HMS Porpoise (1799)

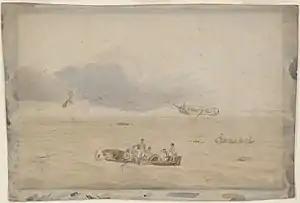
"Wreck of the Porpoise", William Westall, 1803, National Library of Australia

On 10 August 1803, "Porpoise" left Sydney under the command of Lieutenant Robert Fowler and in the company of "Cato", under Captain John Park, and the East Indiaman , under Captain Palmer, bound for India. On 17 August the three ships got caught near a sandbank, 157 north and 51 miles east of Sandy Cape.